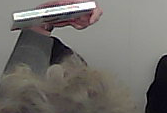
Product: kinder_chocolate